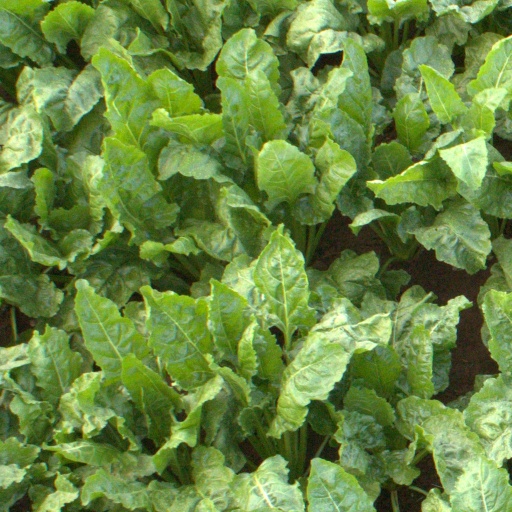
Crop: sugar beet